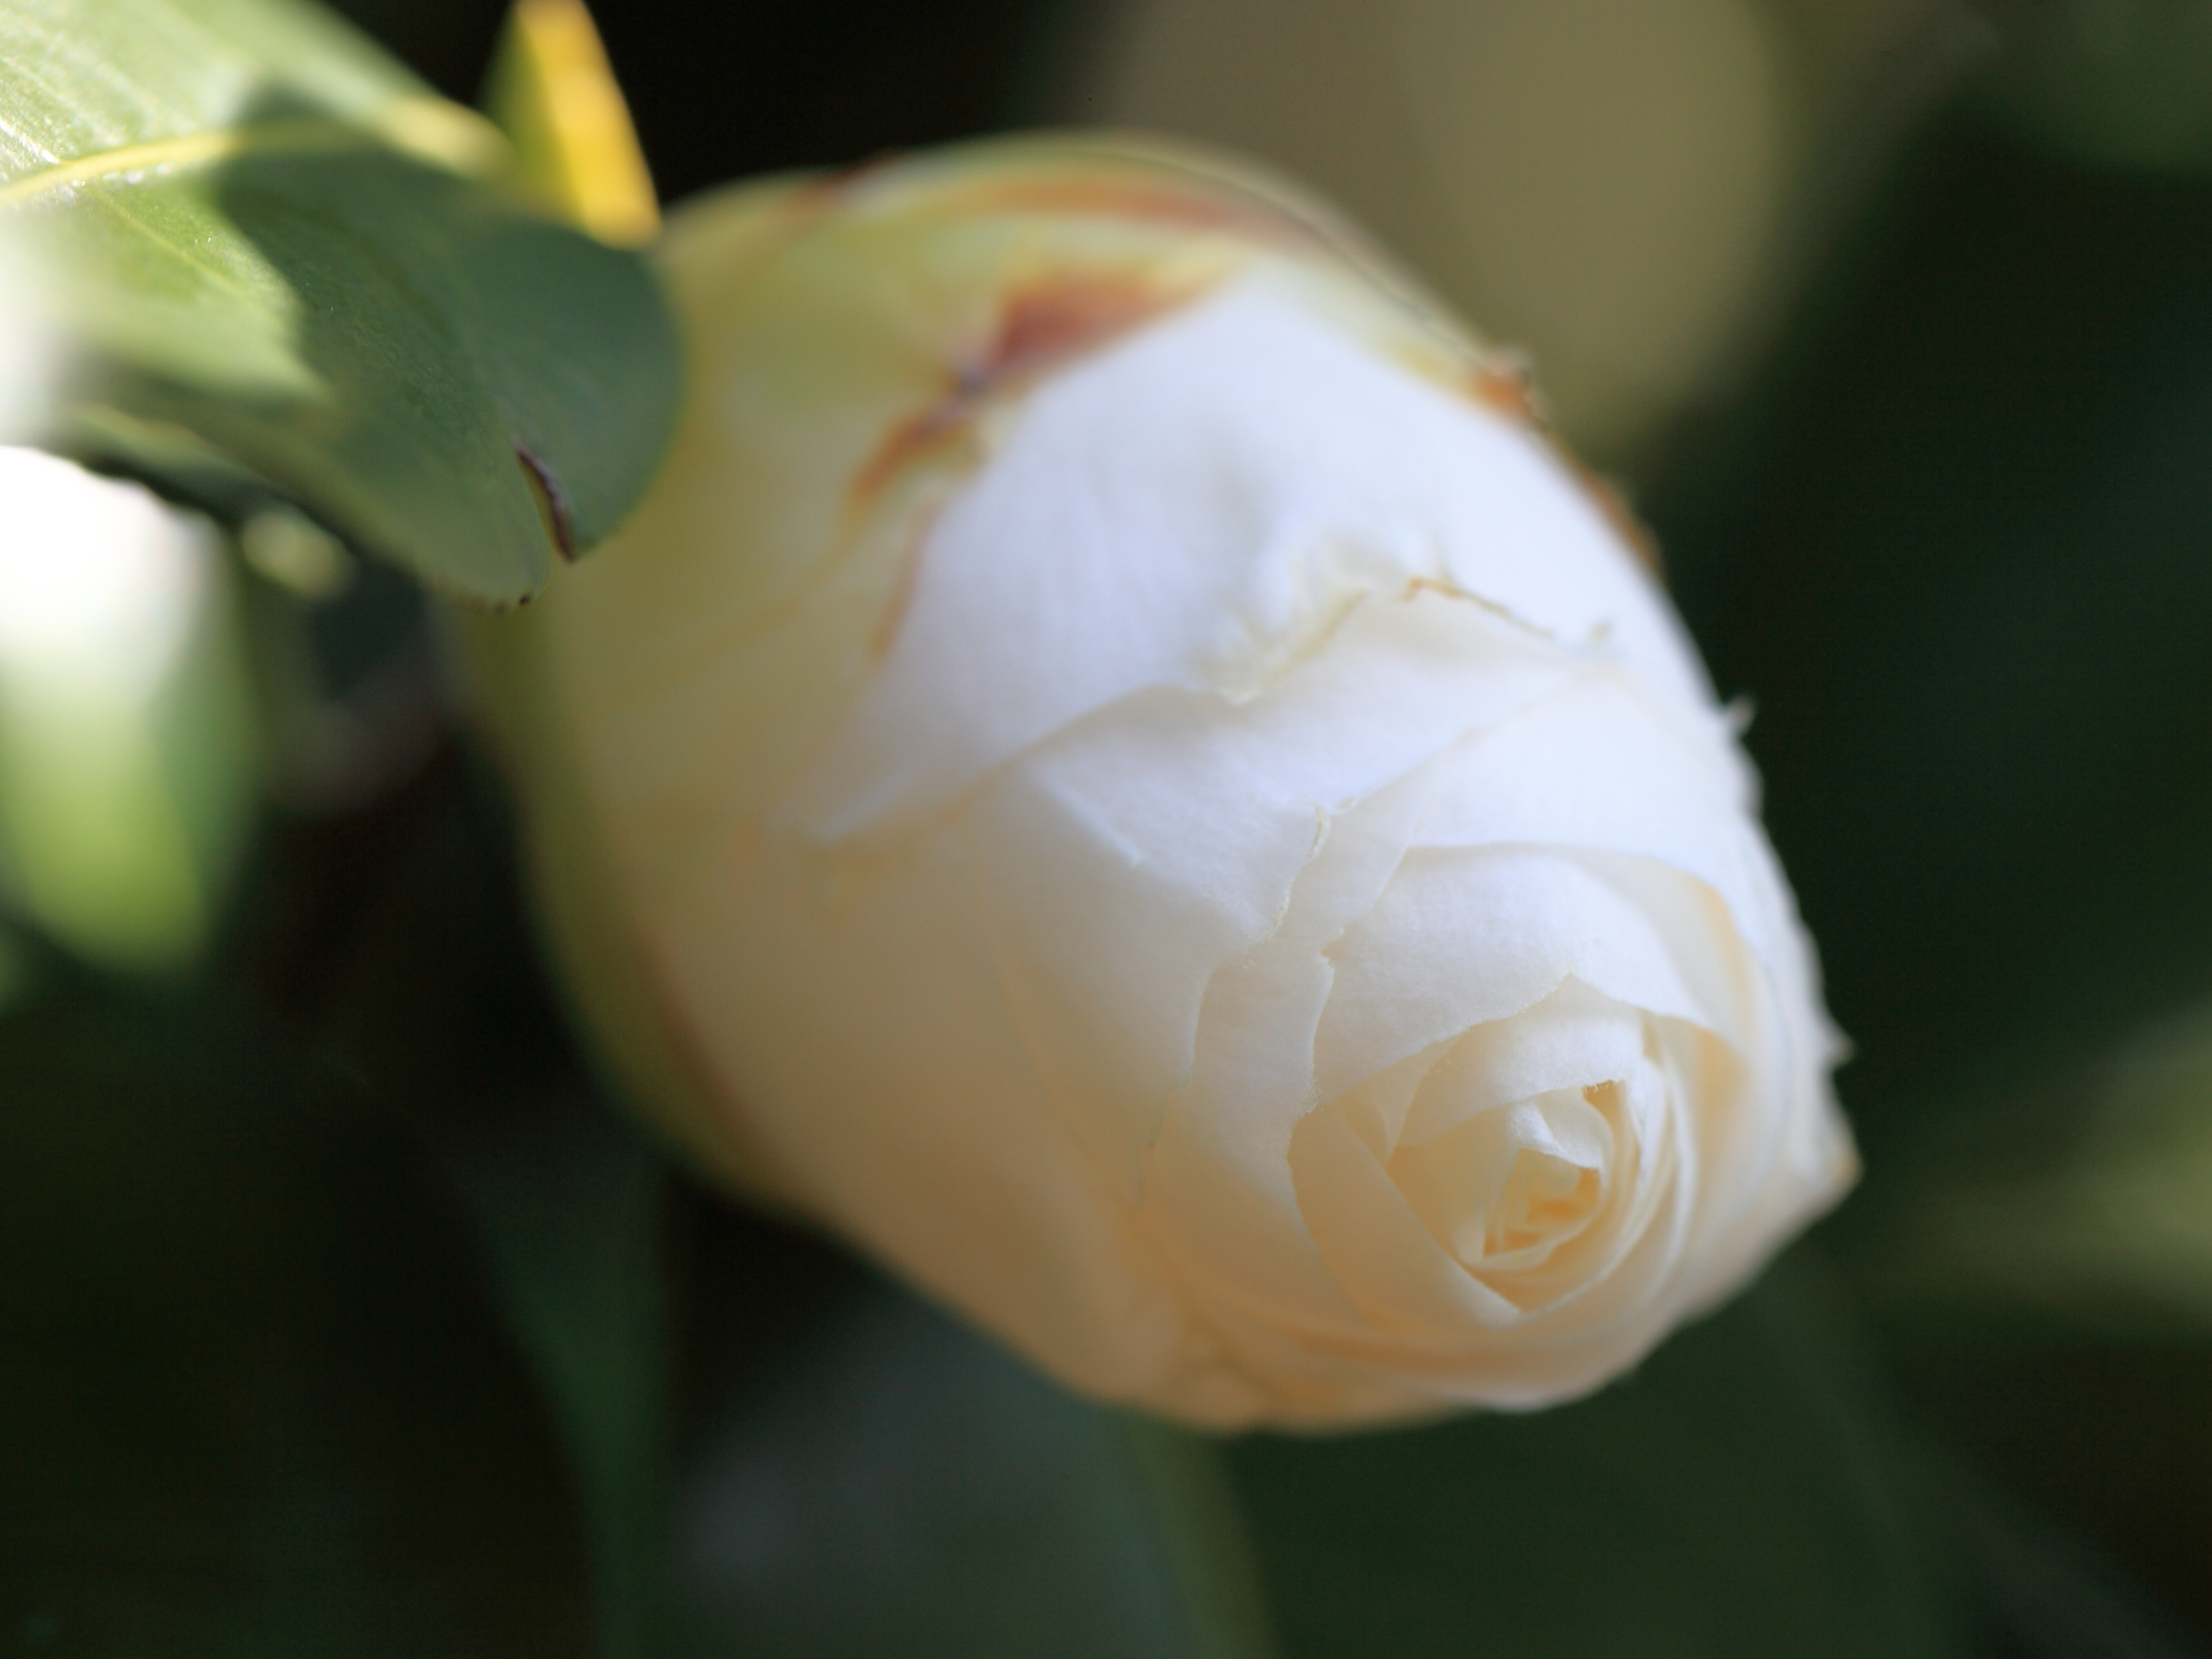
blossom, plant, white, photography, leaf, flower, petal, rose, green, high, botany, yellow, flora, close up, 5d, hires, bud, markii, hi, res, resolution, camellia, macro photography, flowering plant, rose family, plant stem, land plant